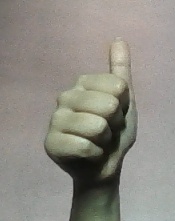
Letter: aleff